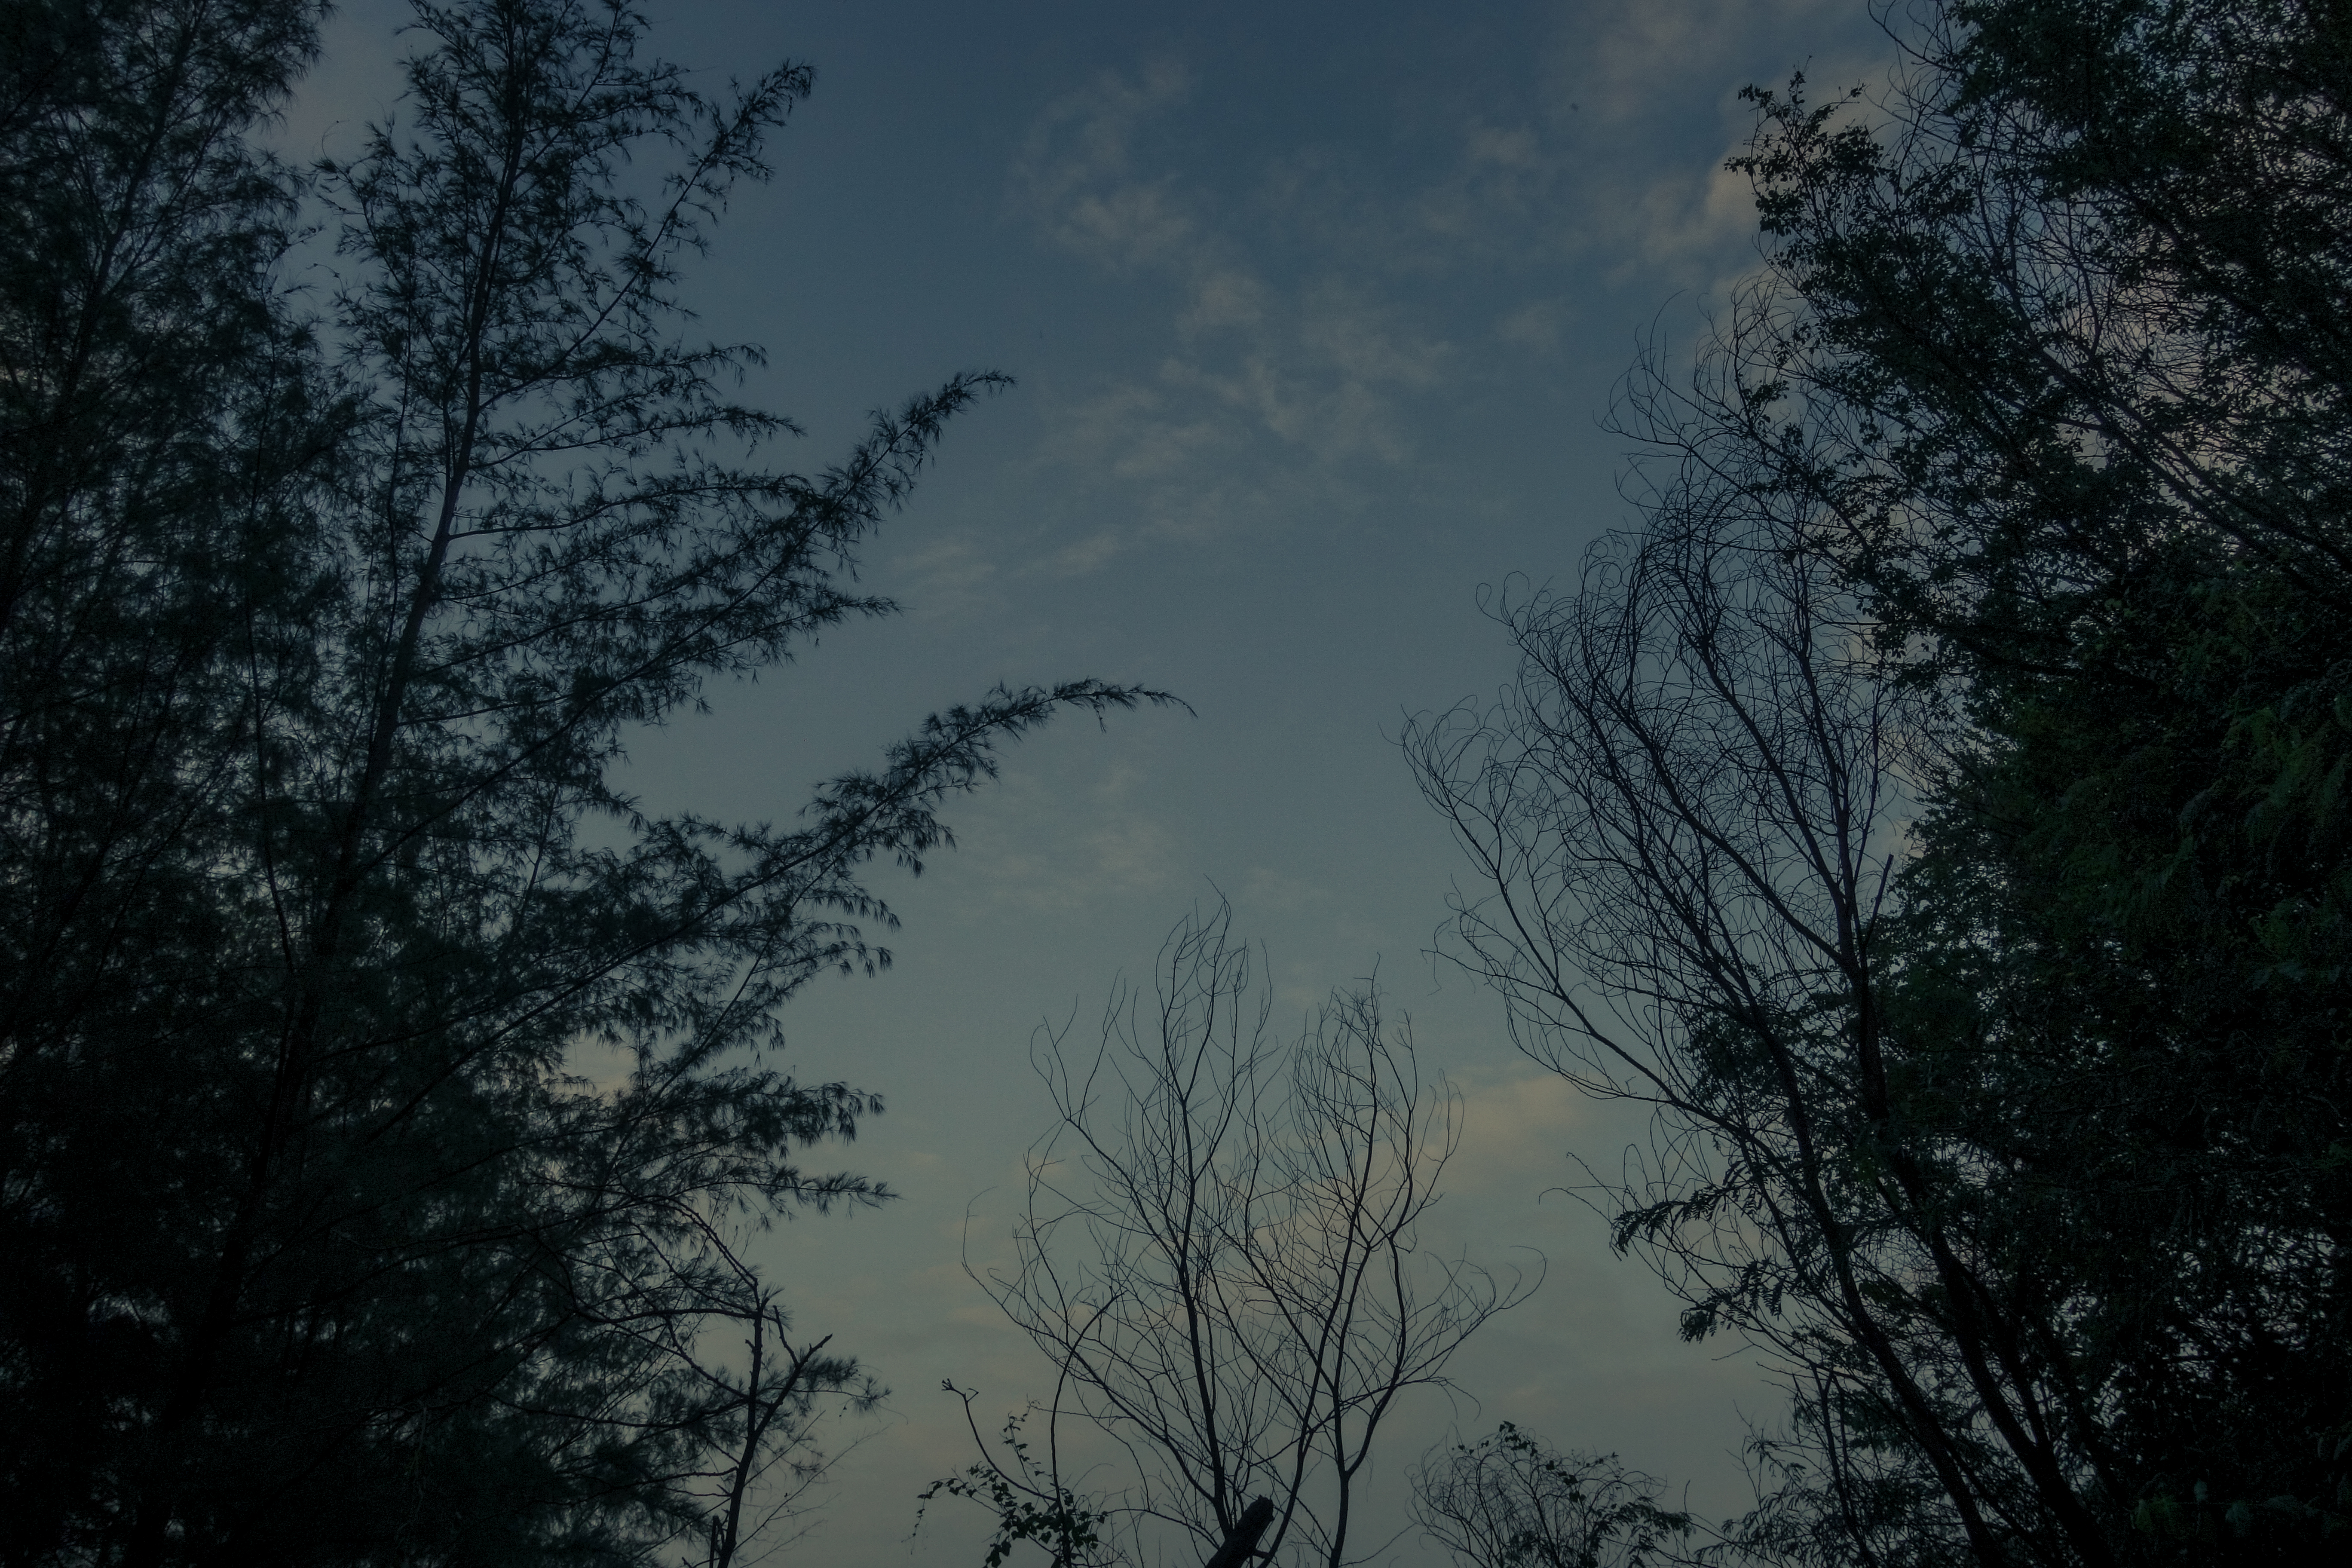
nature, view, shadows, relax, feel good, sky, tree, atmospheric phenomenon, branch, black, atmosphere, blue, cloud, daytime, natural environment, darkness, leaf, woody plant, night, biome, morning, evening, forest, dusk, plant, sunlight, space, meteorological phenomenon, tropical and subtropical coniferous forests, twig, landscape, midnight, woodland, old growth forest, temperate coniferous forest